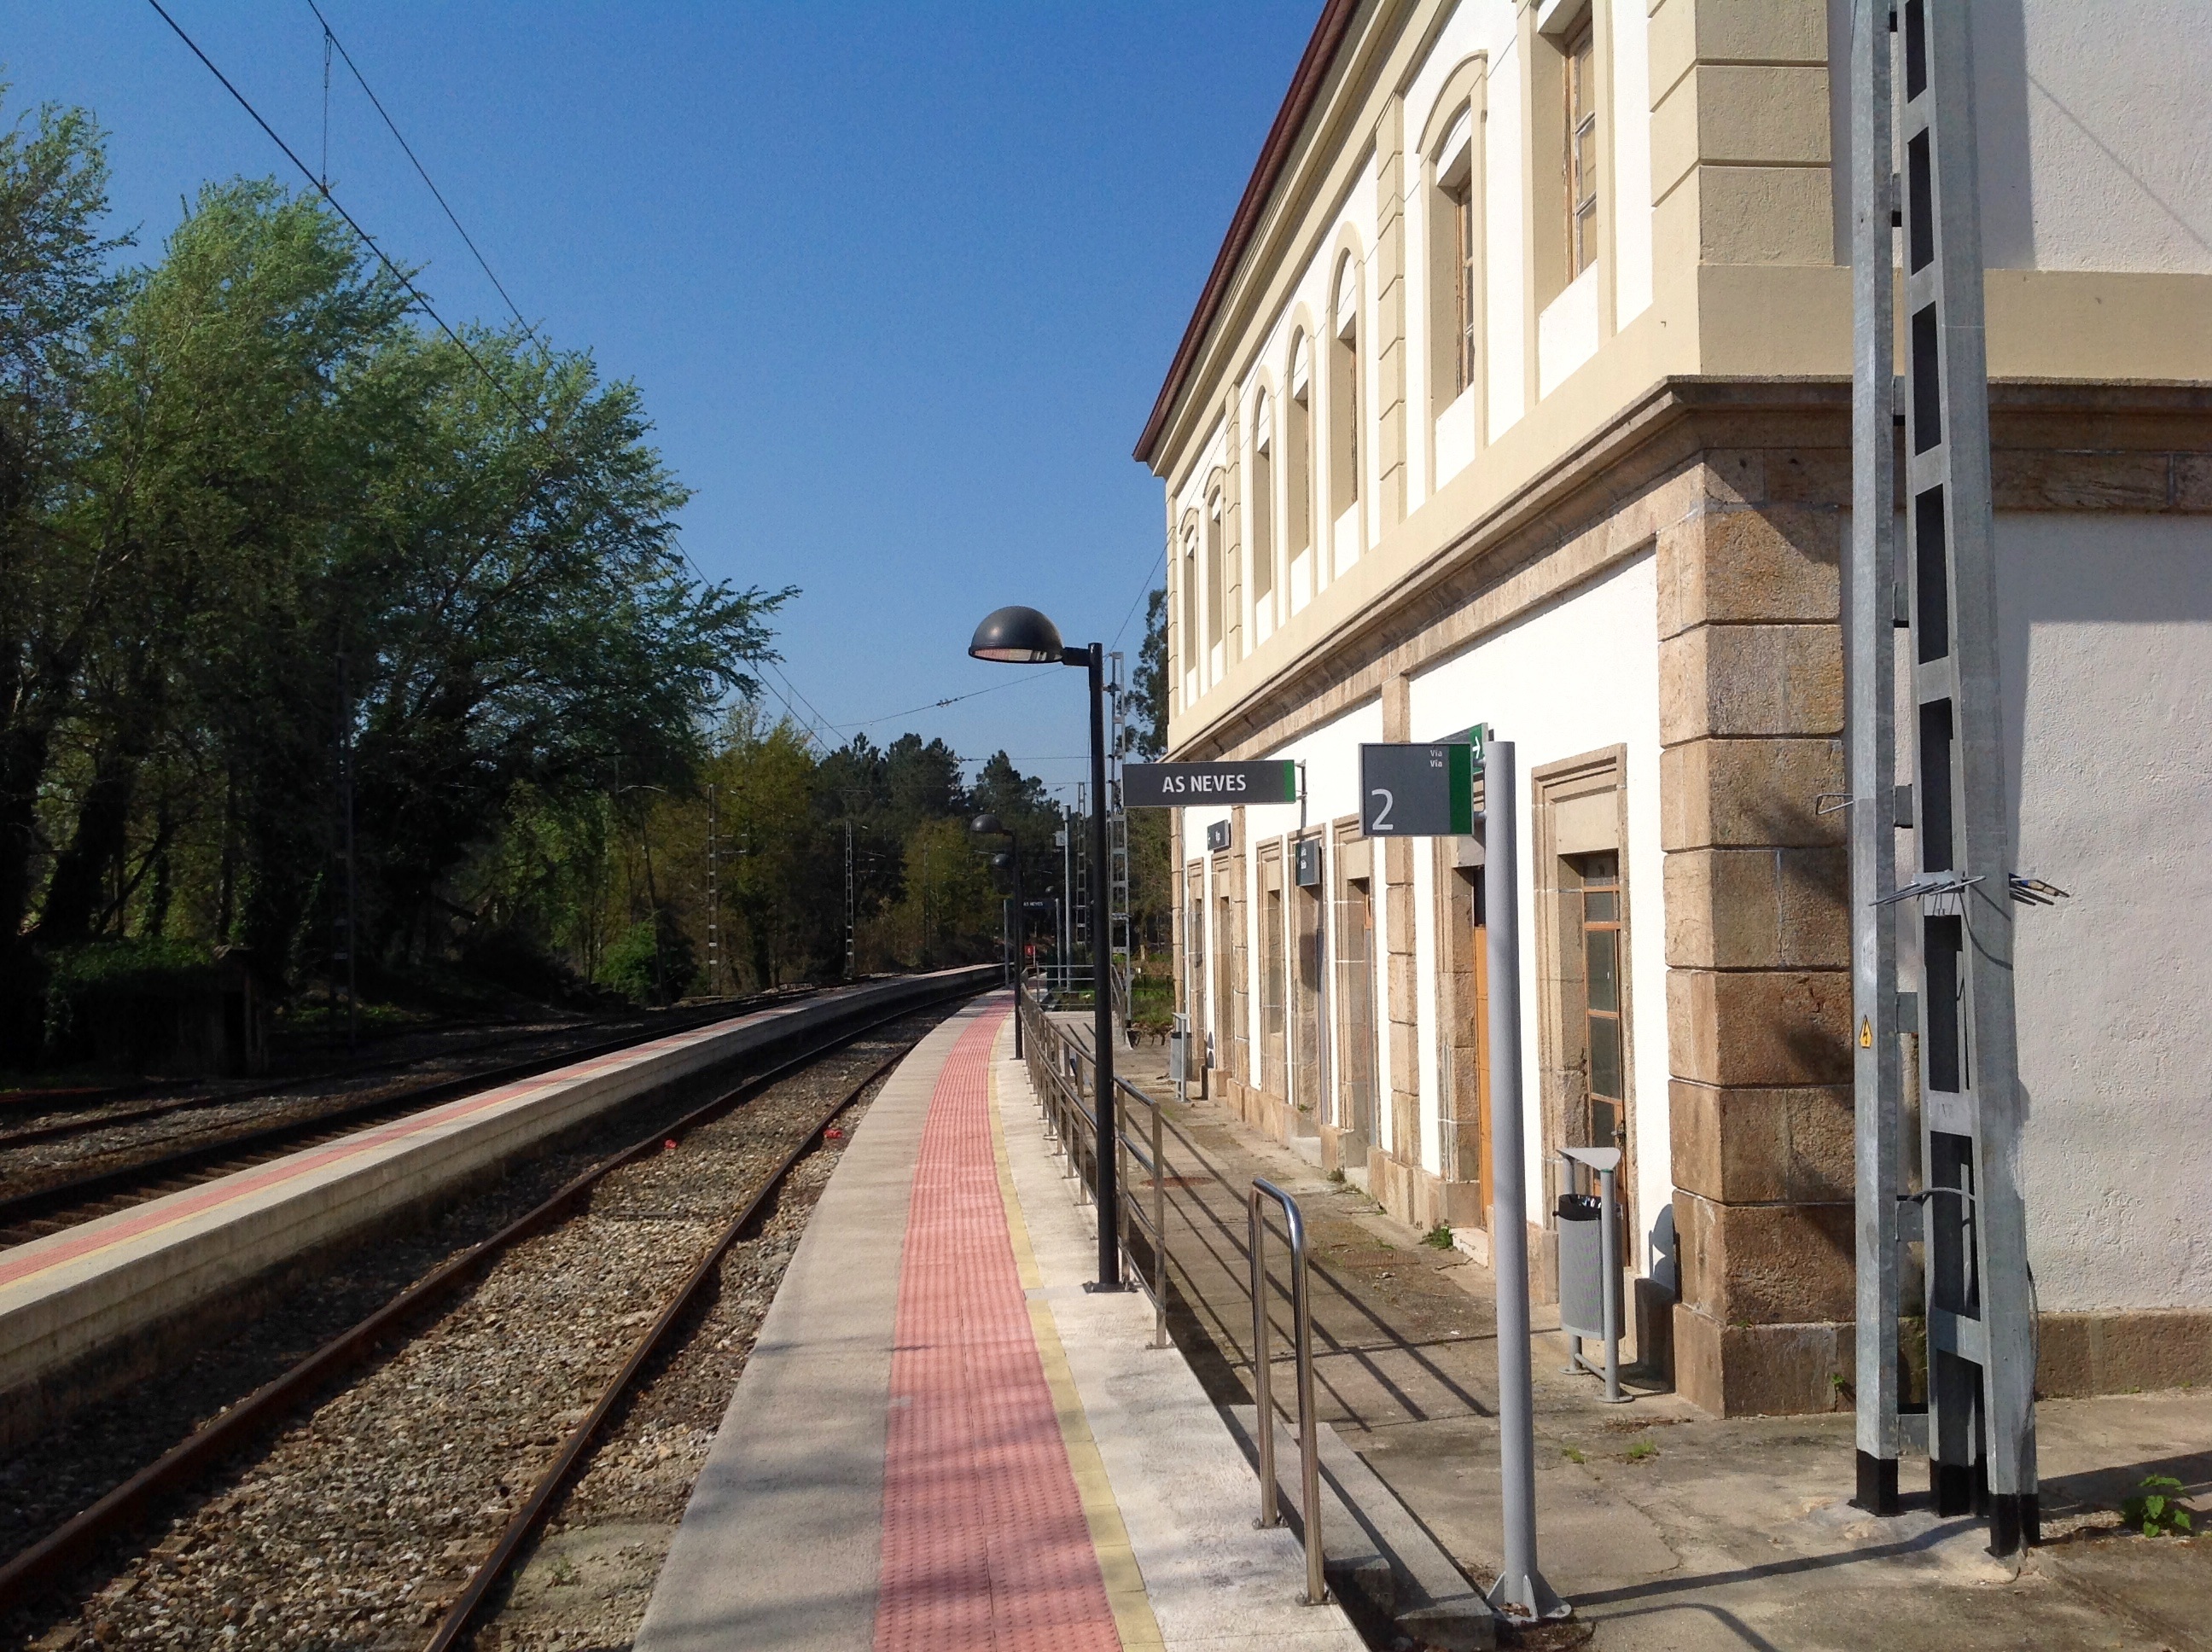
track, railway, transport, vehicle, station, train station, platform, lane, public transport, tracks, vacuum, via, neighbourhood, residential area, rolling stock